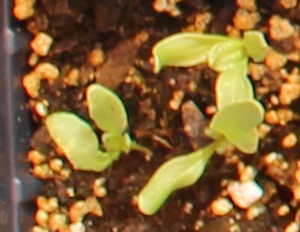
Label: Sugar beet